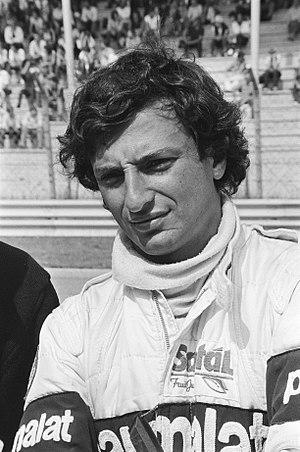
Riccardo Patrese, né le 17 avril 1954 à Padoue en Italie, est un pilote automobile italien. Il a détenu pendant quinze ans le record du nombre de Grands Prix de Formule 1 disputés, avec 256 départs, record qui n'a été battu qu'en 2008 par le Brésilien Rubens Barrichello, et a parcouru une distance totale de 52 075 km en course.